Sternberg General Hospital

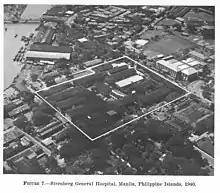
Sternberg General Hospital, Manila, 1940.

Two Army nurses, Lt. Floramund A. Fellmeth and Lt. Florence MacDonald, accompanied severely wounded patients from Sternberg aboard the improvised hospital ship "Mactan" that departed Manila shortly after midnight of the New Year of 1942 for Australia.